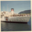
Label: ship